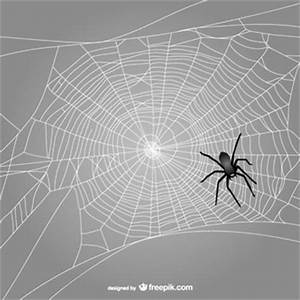
Label: spider